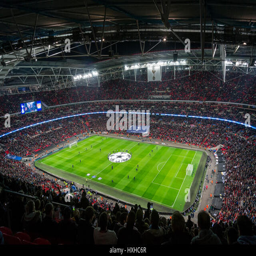
football team play football team